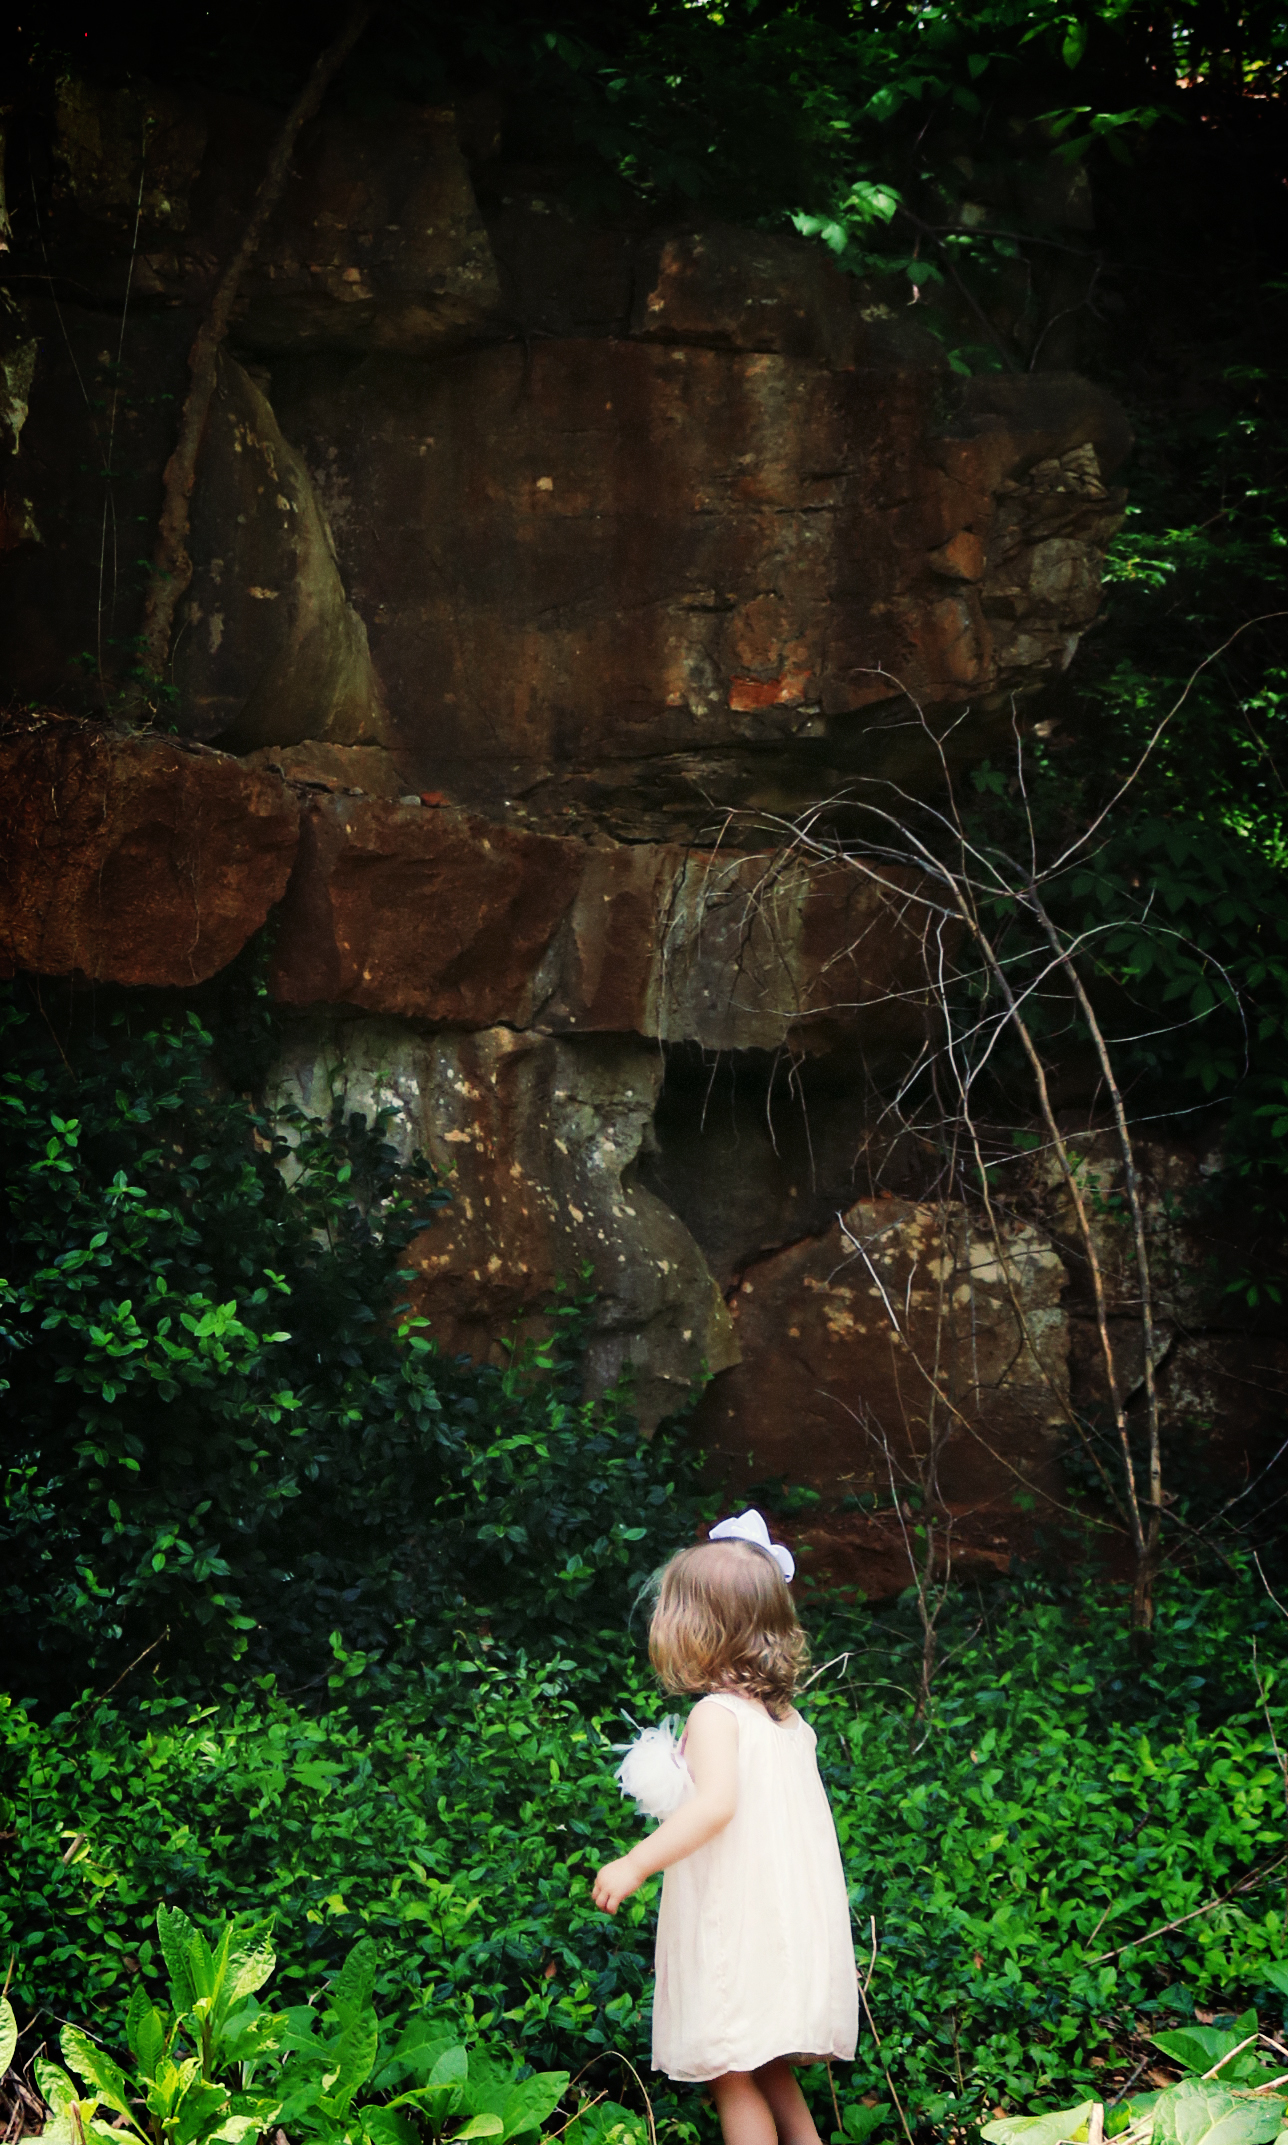
tree, forest, light, girl, sunlight, leaf, flower, kid, green, jungle, autumn, child, darkness, plants, leaves, rocks, toddler, woodland, habitat, natural environment